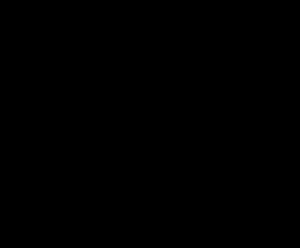
Le g est une unité d'accélération correspondant approximativement à l'accélération de la pesanteur à la surface de la Terre. Elle est principalement utilisée en aéronautique, dans l'industrie automobile et celle des parcs d'attraction. Sa valeur conventionnelle, définie par la troisième conférence générale des poids et mesures de 1901, est de 9,806 65 m s⁻². g étant aussi la notation usuelle de l'accélération de la pesanteur en général, la valeur normalisée est parfois notée spécifiquement g₀.
Les lois du mouvement de Newton ont été énoncées dans son ouvrage Philosophiae naturalis principia mathematica en 1687. Il s'agit en fait des principes à la base de la grande théorie de Newton concernant le mouvement des corps, théorie que l'on nomme aujourd'hui mécanique newtonienne ou encore mécanique classique. À ces lois générales du mouvement fondées en particulier sur le principe de relativité des mouvements, Newton a ajouté la loi de la gravitation universelle permettant d'interpréter aussi bien la chute des corps que le mouvement de la Lune autour de la Terre.